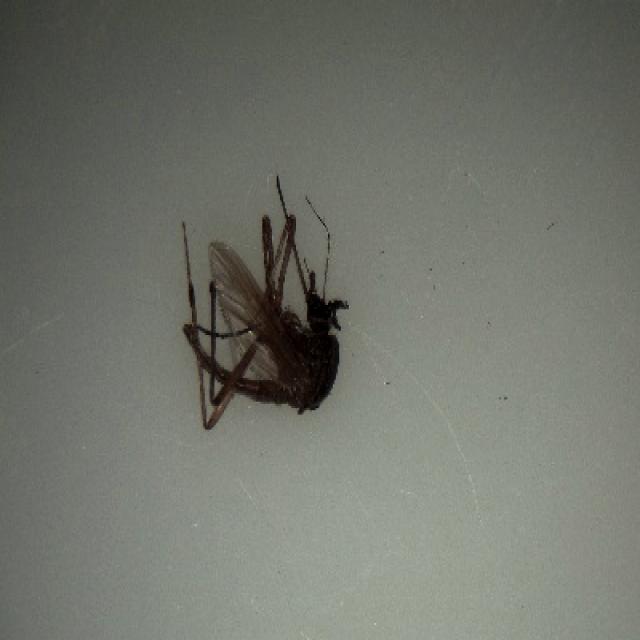
Species: aedes_vexans